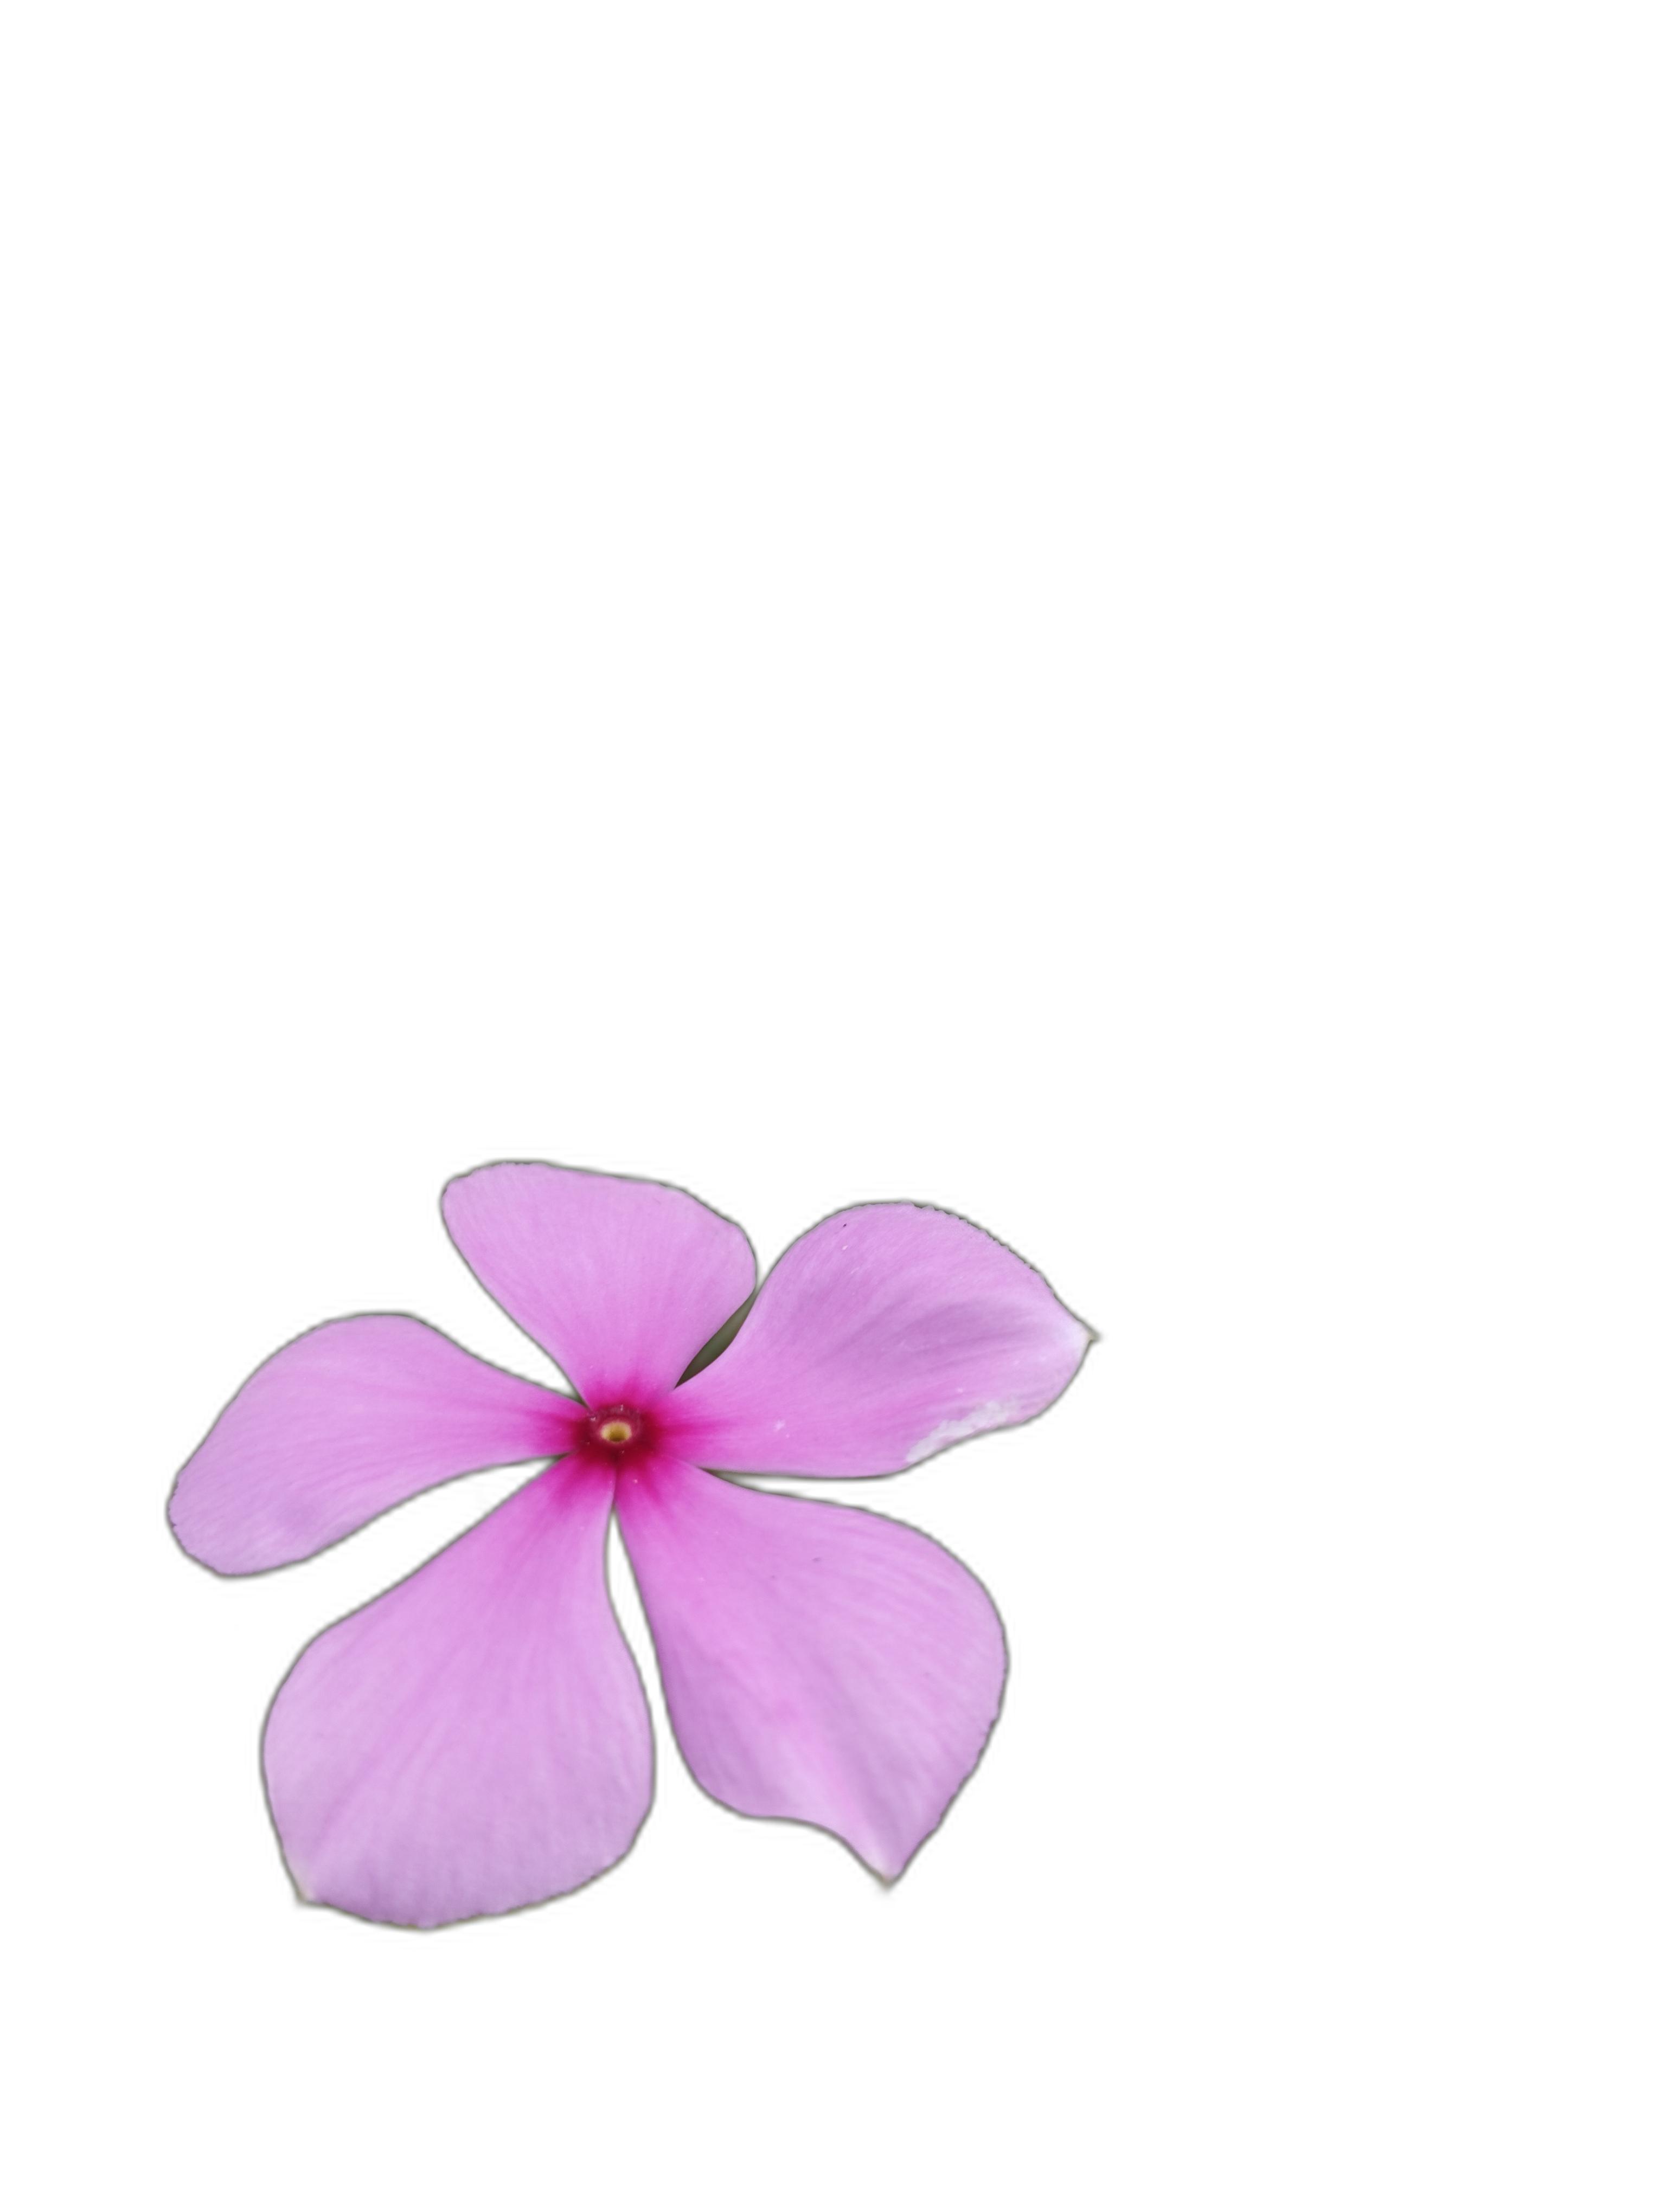
Label: Madagascar periwinkle